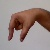
The image shows a hand gesture representing the letter 'Q' in Indian Sign Language.